Land Back

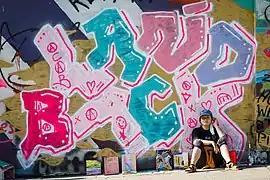
Land back graffiti with anarchist symbology and an unrelated artist, 2020

Land Back, also referred to with hashtag #LandBack or Rematriation, is a decentralised campaign that emerged in the late 2010s among Indigenous Australians, Indigenous peoples in Canada, Native Americans in the United States, other indigenous peoples and allies who seek to reestablish Indigenous sovereignty, with political and economic control of their ancestral lands. Activists have also used the Land Back framework in Mexico, and scholars have applied it in New Zealand and Fiji. Land Back is part of a broader Indigenous movement for decolonization.